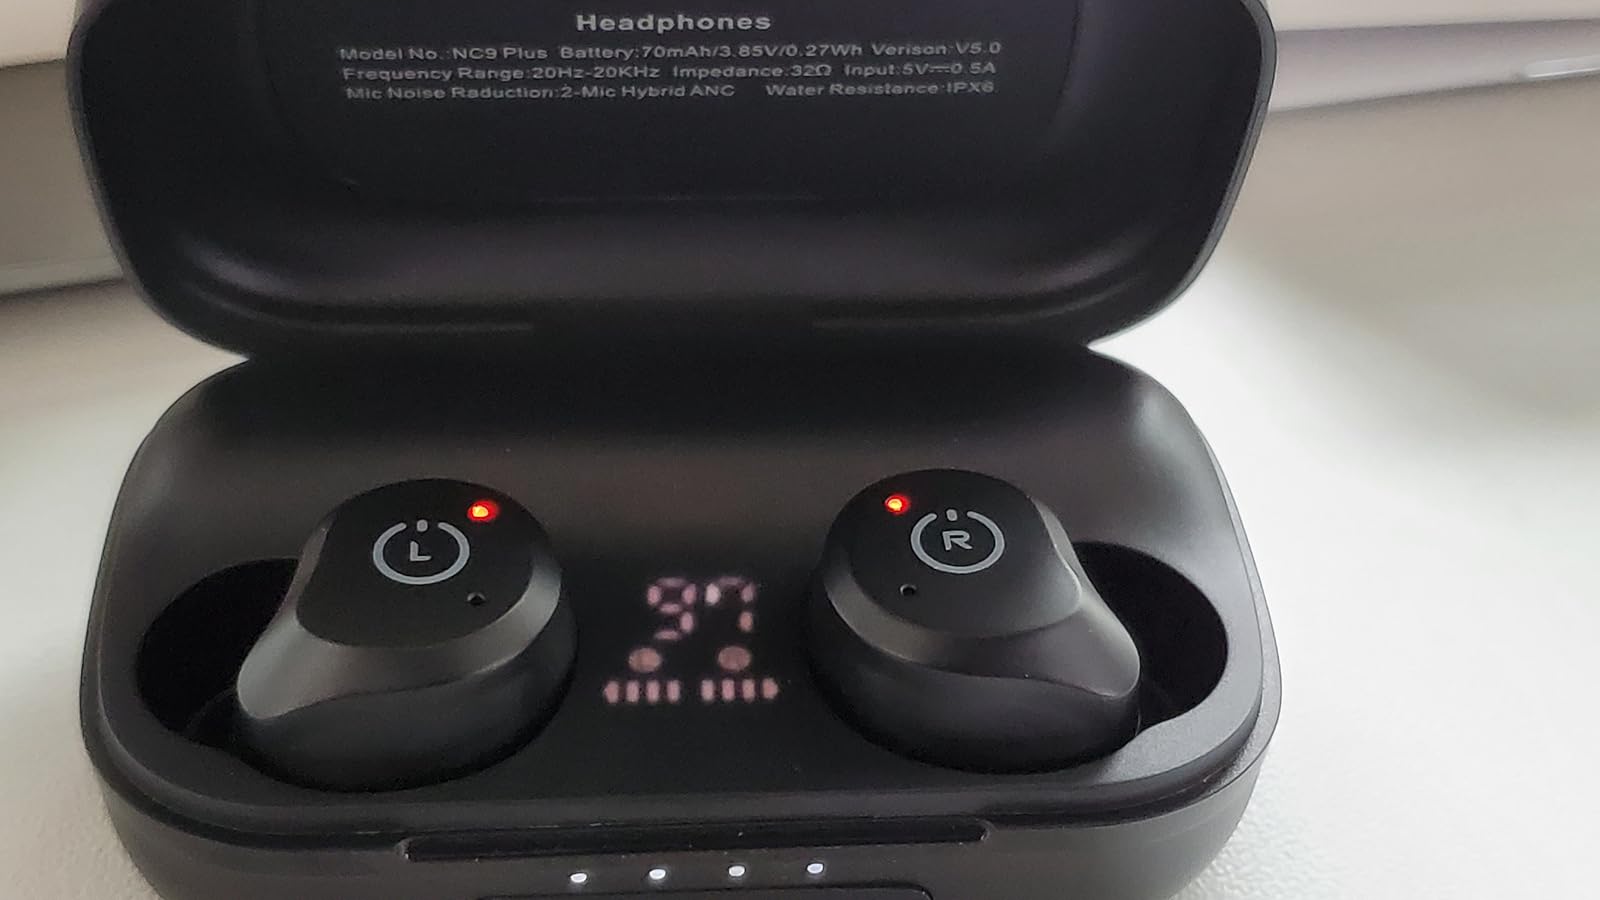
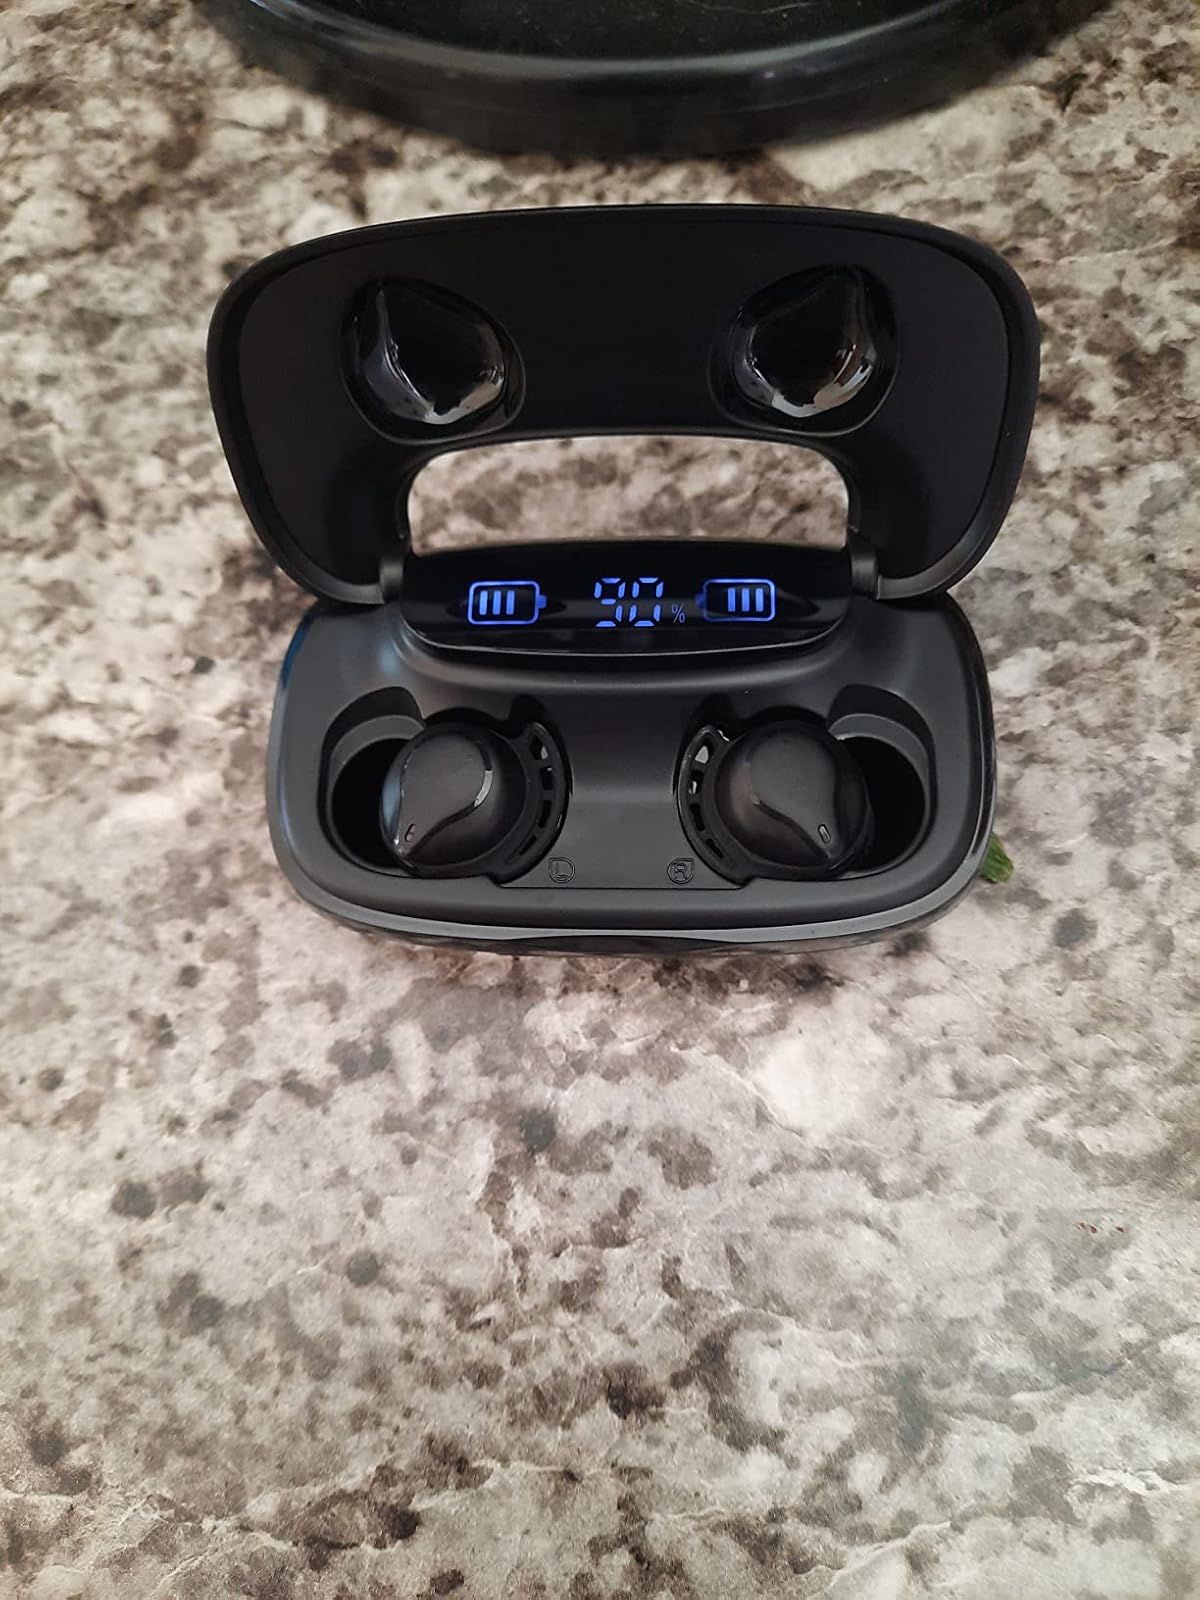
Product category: earbuds
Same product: no